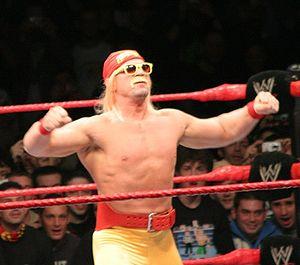
Charlie Haas est un ancien catcheur professionnel américain, né à Edmond, Oklahoma, le 27 mars 1972.